RAF Tangmere

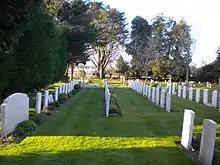
German (right) and Commonwealth pilot graves at St Andrew's Church, Tangmere; the large tombstone is a memorial to pilots lost at sea.

Many of those killed at the base, from both sides in conflict, are buried in the cemetery at St Andrew's Church, Tangmere, today tended by the Commonwealth War Graves Commission. United American RAF pilot Billy Fiske who died at Tangmere in 1940 was one of the first American aviators to die during the Second World War.